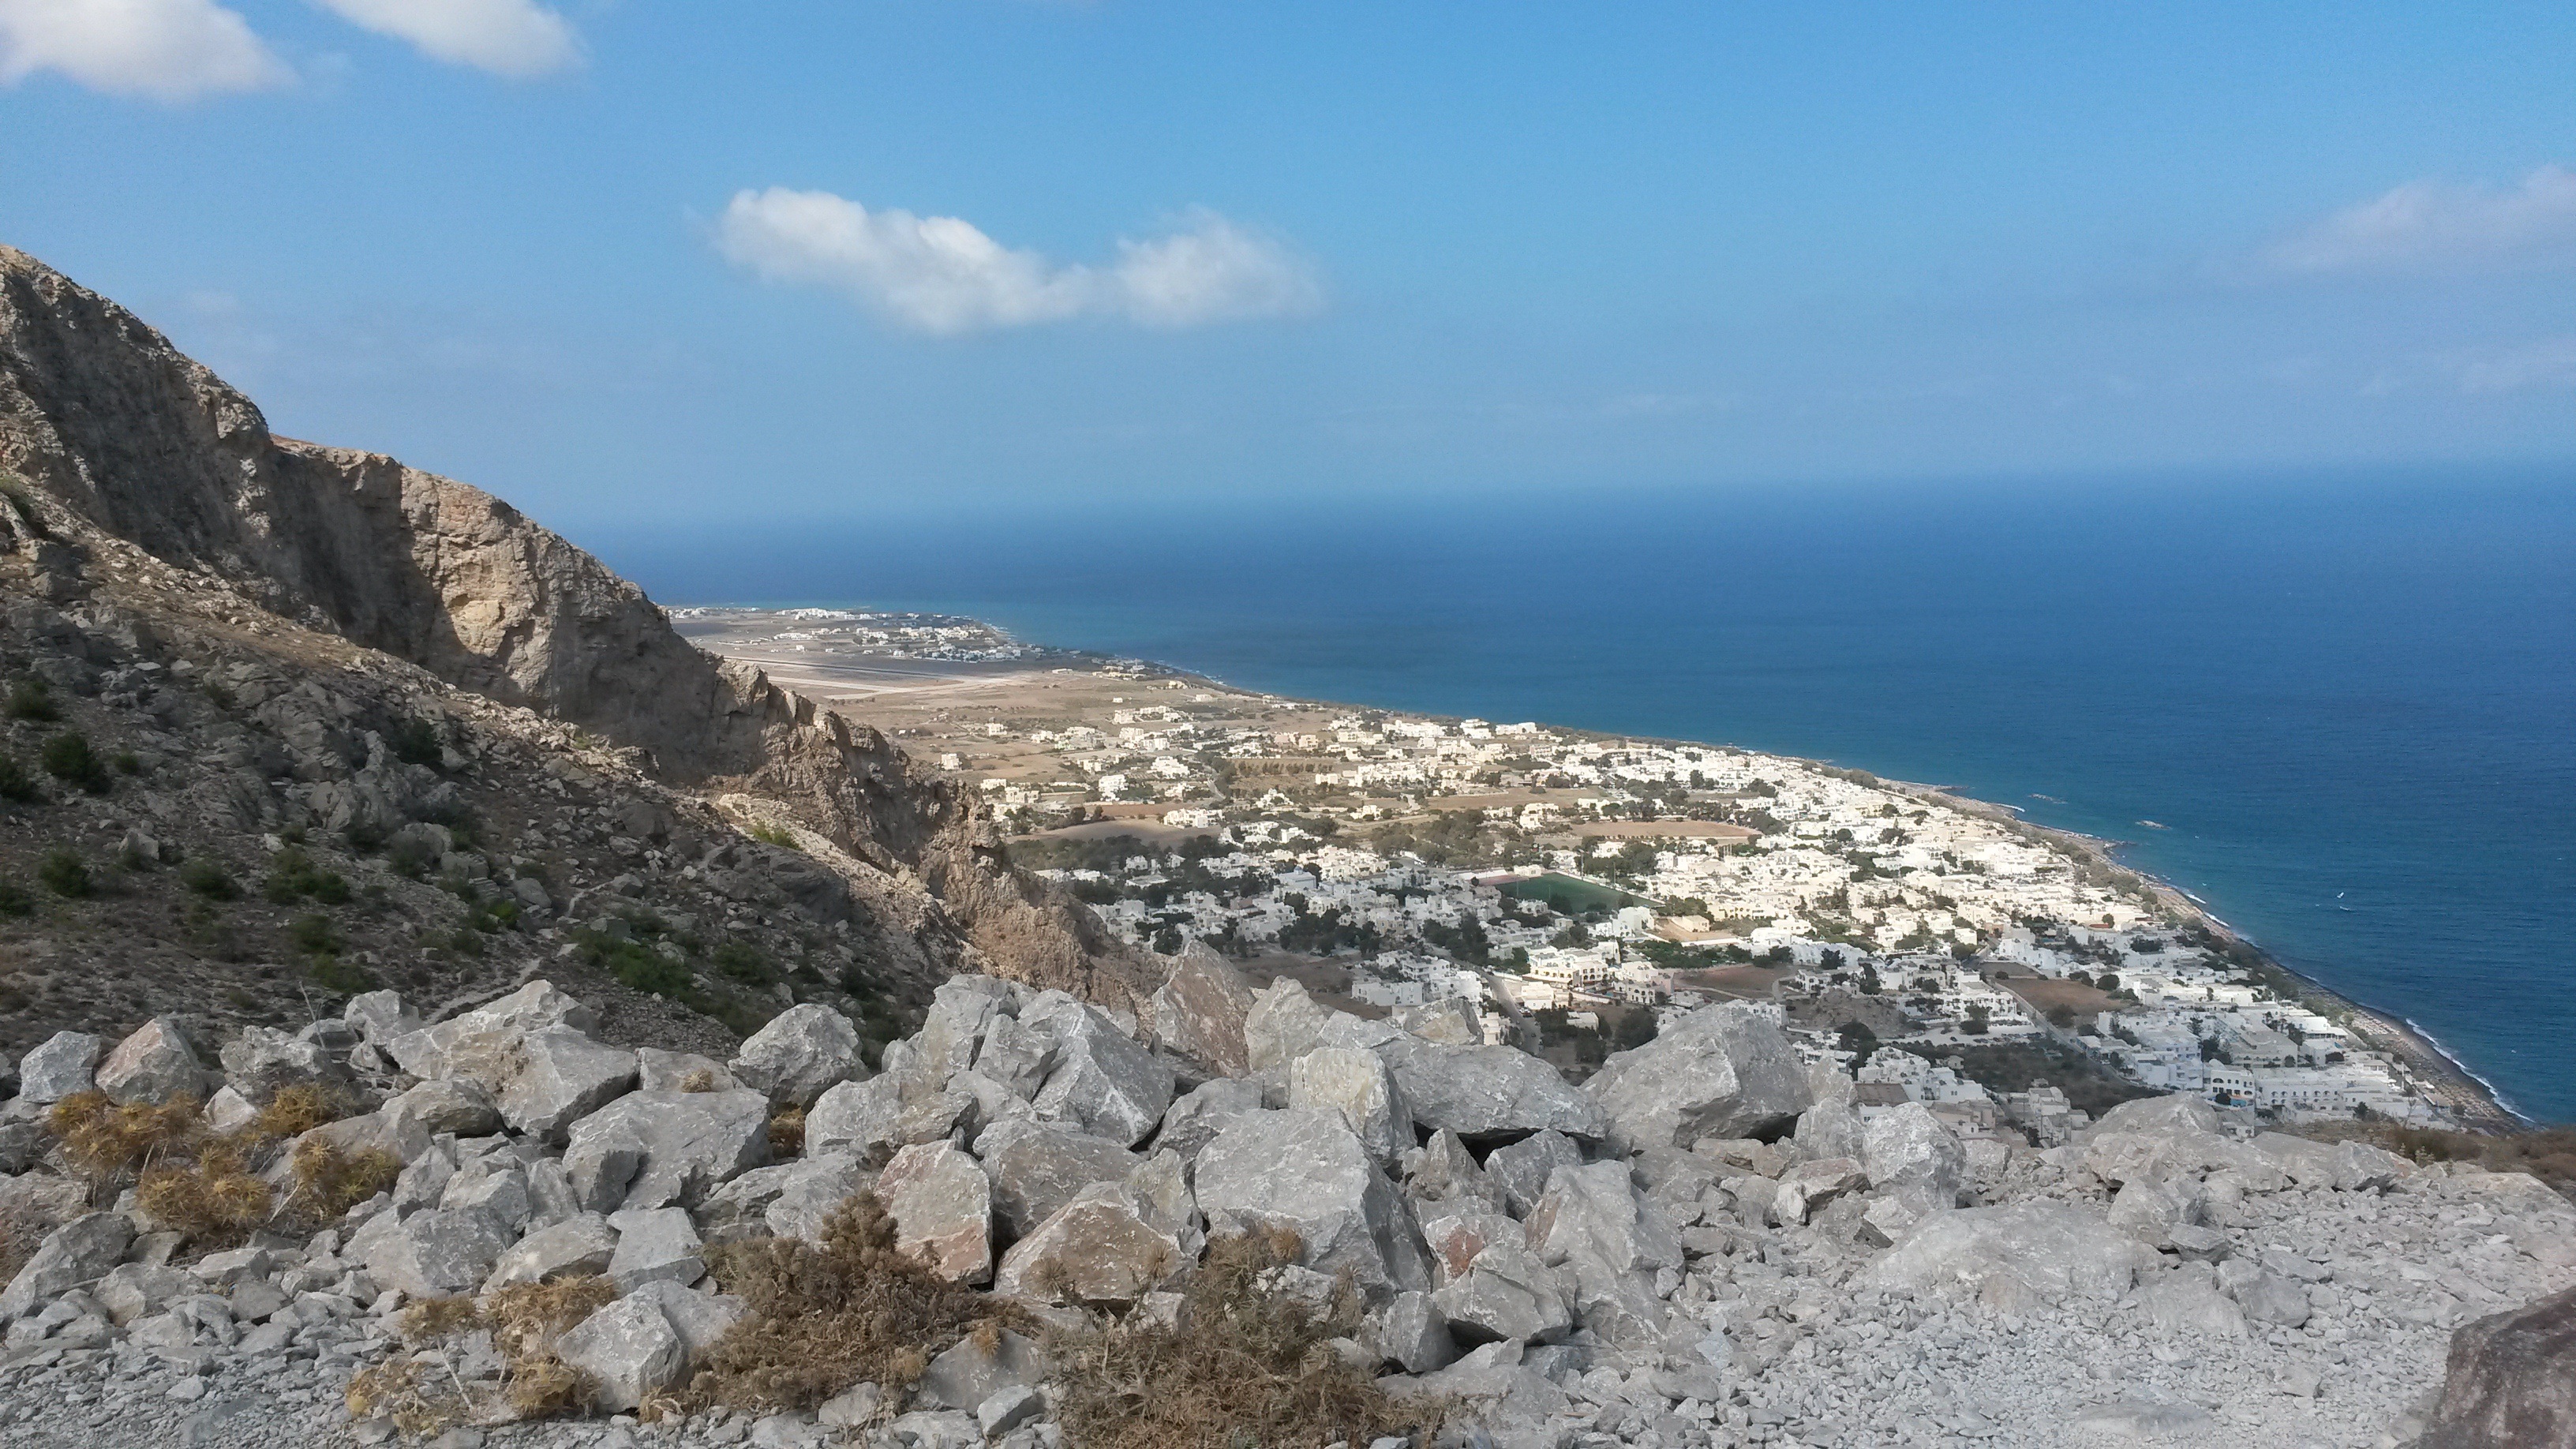
sea, coast, rock, mountain, shore, adventure, cliff, bay, terrain, ridge, santorini, geology, cape, landform, kamari, geographical feature, mesa vouno